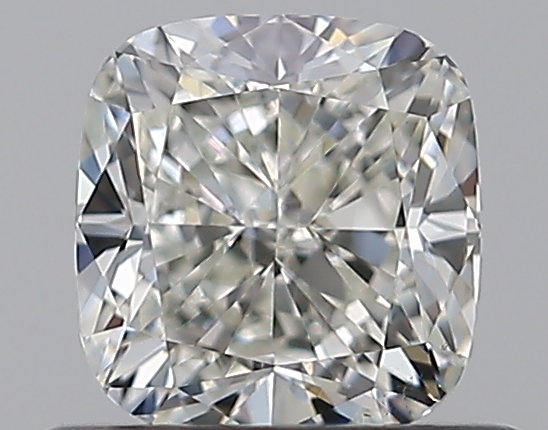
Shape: cushion
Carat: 0.7
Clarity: VS2
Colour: J
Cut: VG
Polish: VG
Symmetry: EX
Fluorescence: N
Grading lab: GIA
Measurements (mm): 5.01 x 4.76 x 3.4